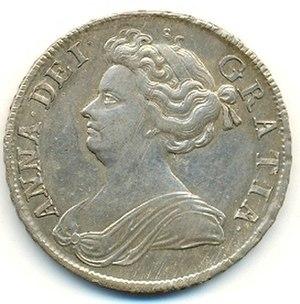
Anne, née à Londres le 6 février 1665 et décédée dans la même ville le 1ᵉʳ août 1714, est reine d'Angleterre, d'Écosse et d'Irlande du 8 mars 1702 à l'entrée en vigueur des Actes d'Union, le 1ᵉʳ mai 1707. À partir de cette date, l'Angleterre et l'Écosse forment un royaume unique, la Grande-Bretagne, dont Anne est la première reine jusqu'à sa mort.